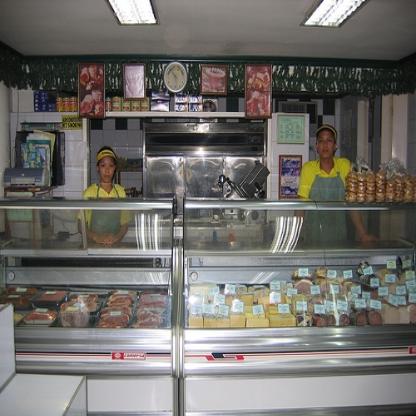
Scene: Indoor